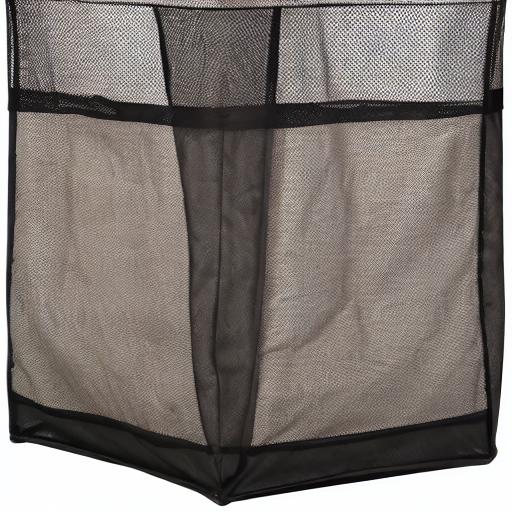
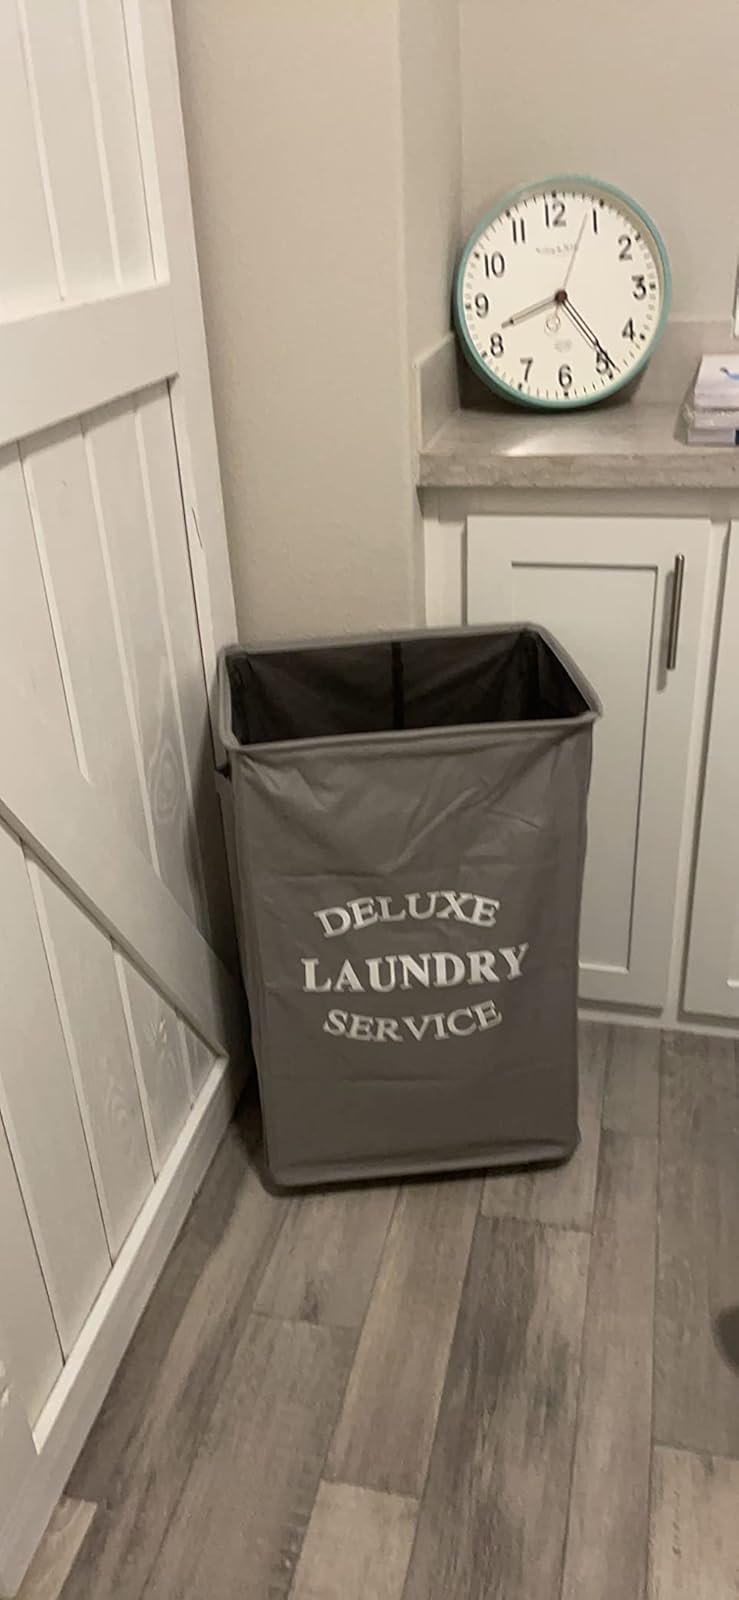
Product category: items_hamper
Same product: no